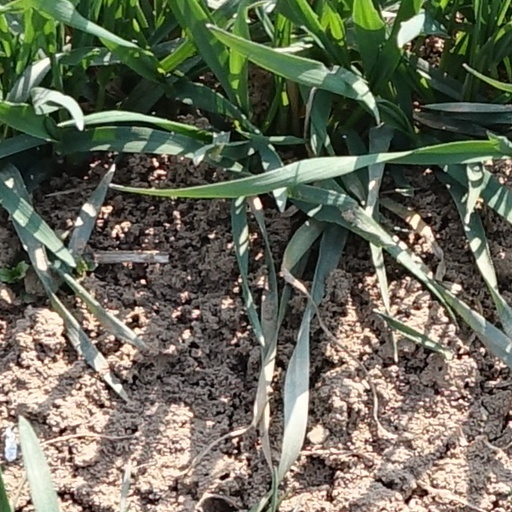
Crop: wheat